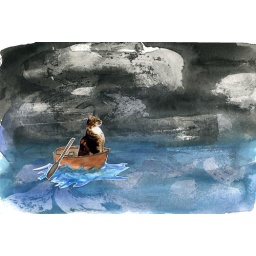
cat in boat